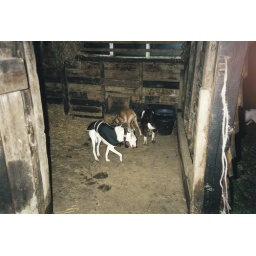
The dogs scavenging for horse food in the stable.